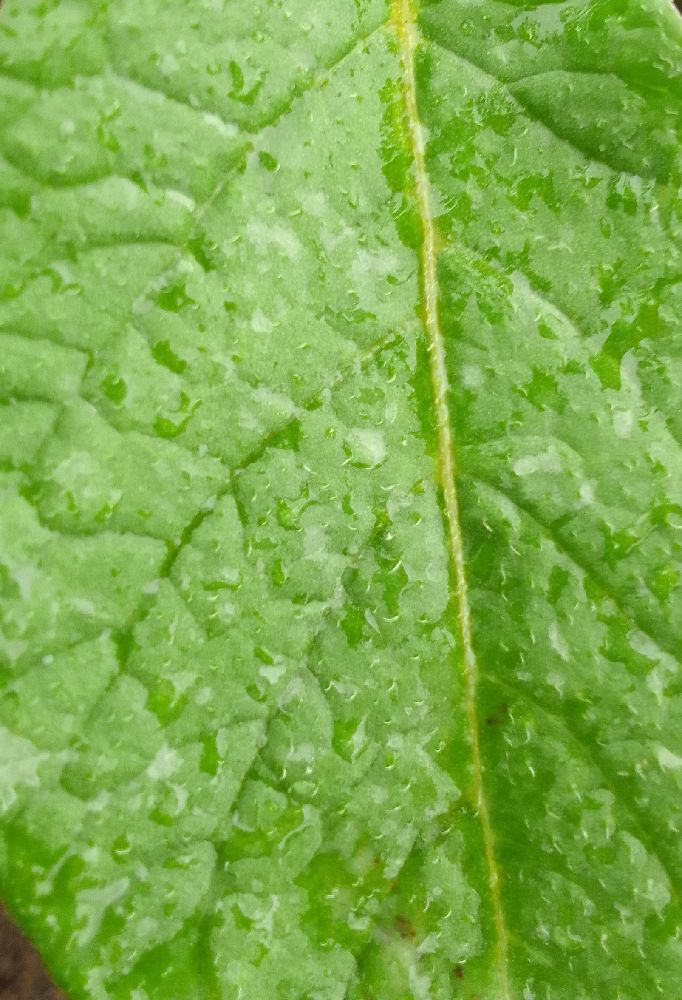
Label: Healthy